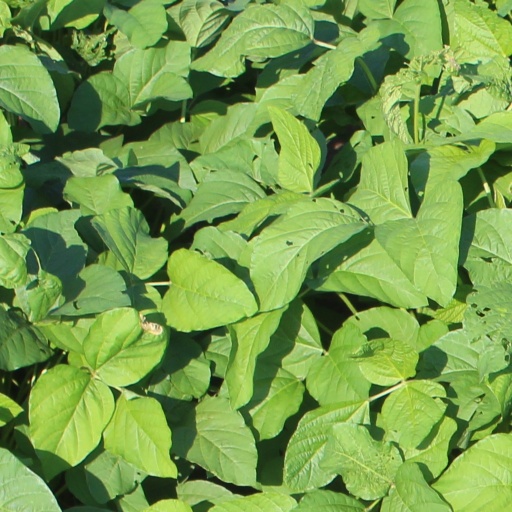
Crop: soybean